Matthew Arlington Batson

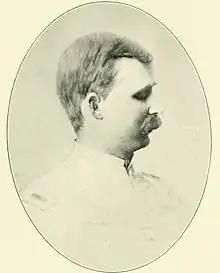
Matthew A. Batson

Matthew Arlington Batson (Anna, Illinois, US, 24 April 1866 – 13 January 1917) was a United States Army Officer who received the Medal of Honor for actions during the Philippine–American War. 1st Lieutenant Batson was awarded the medal for swimming the San Juan River under enemy fire. He was awarded his medal alongside Captain Hugh J. McGrath who performed the same feat. Batson is most noted, however, for creating the Philippine Scouts.